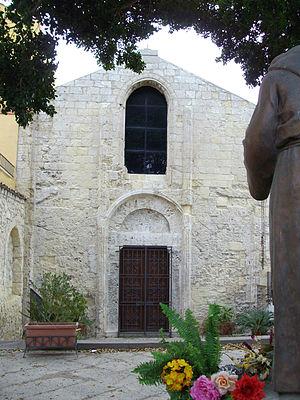
Cagliari est une ville italienne, capitale de l'île de Sardaigne, région autonome d'Italie. Le nom sarde de Cagliari, Casteddu, signifie « château ». La commune compte environ 154 400 habitants en 2016, et on en compte plus de 430 000 dans l'ensemble de sa ville métropolitaine, qui comprend Elmas, Assemini, Capoterra, Selargius, Sestu, Monserrato, Quartucciu, Quartu Sant'Elena et huit autres communes.
Santa Igia est une ville de Sardaigne ayant existé entre le IXᵉ siècle et 1258, année où elle fut détruite par les troupes de la République de Pise et ses alliés sardes. Elle était la capitale du judicat de Cagliari, l'un des quatre judicats qui composaient l'île à l'époque médiévale.